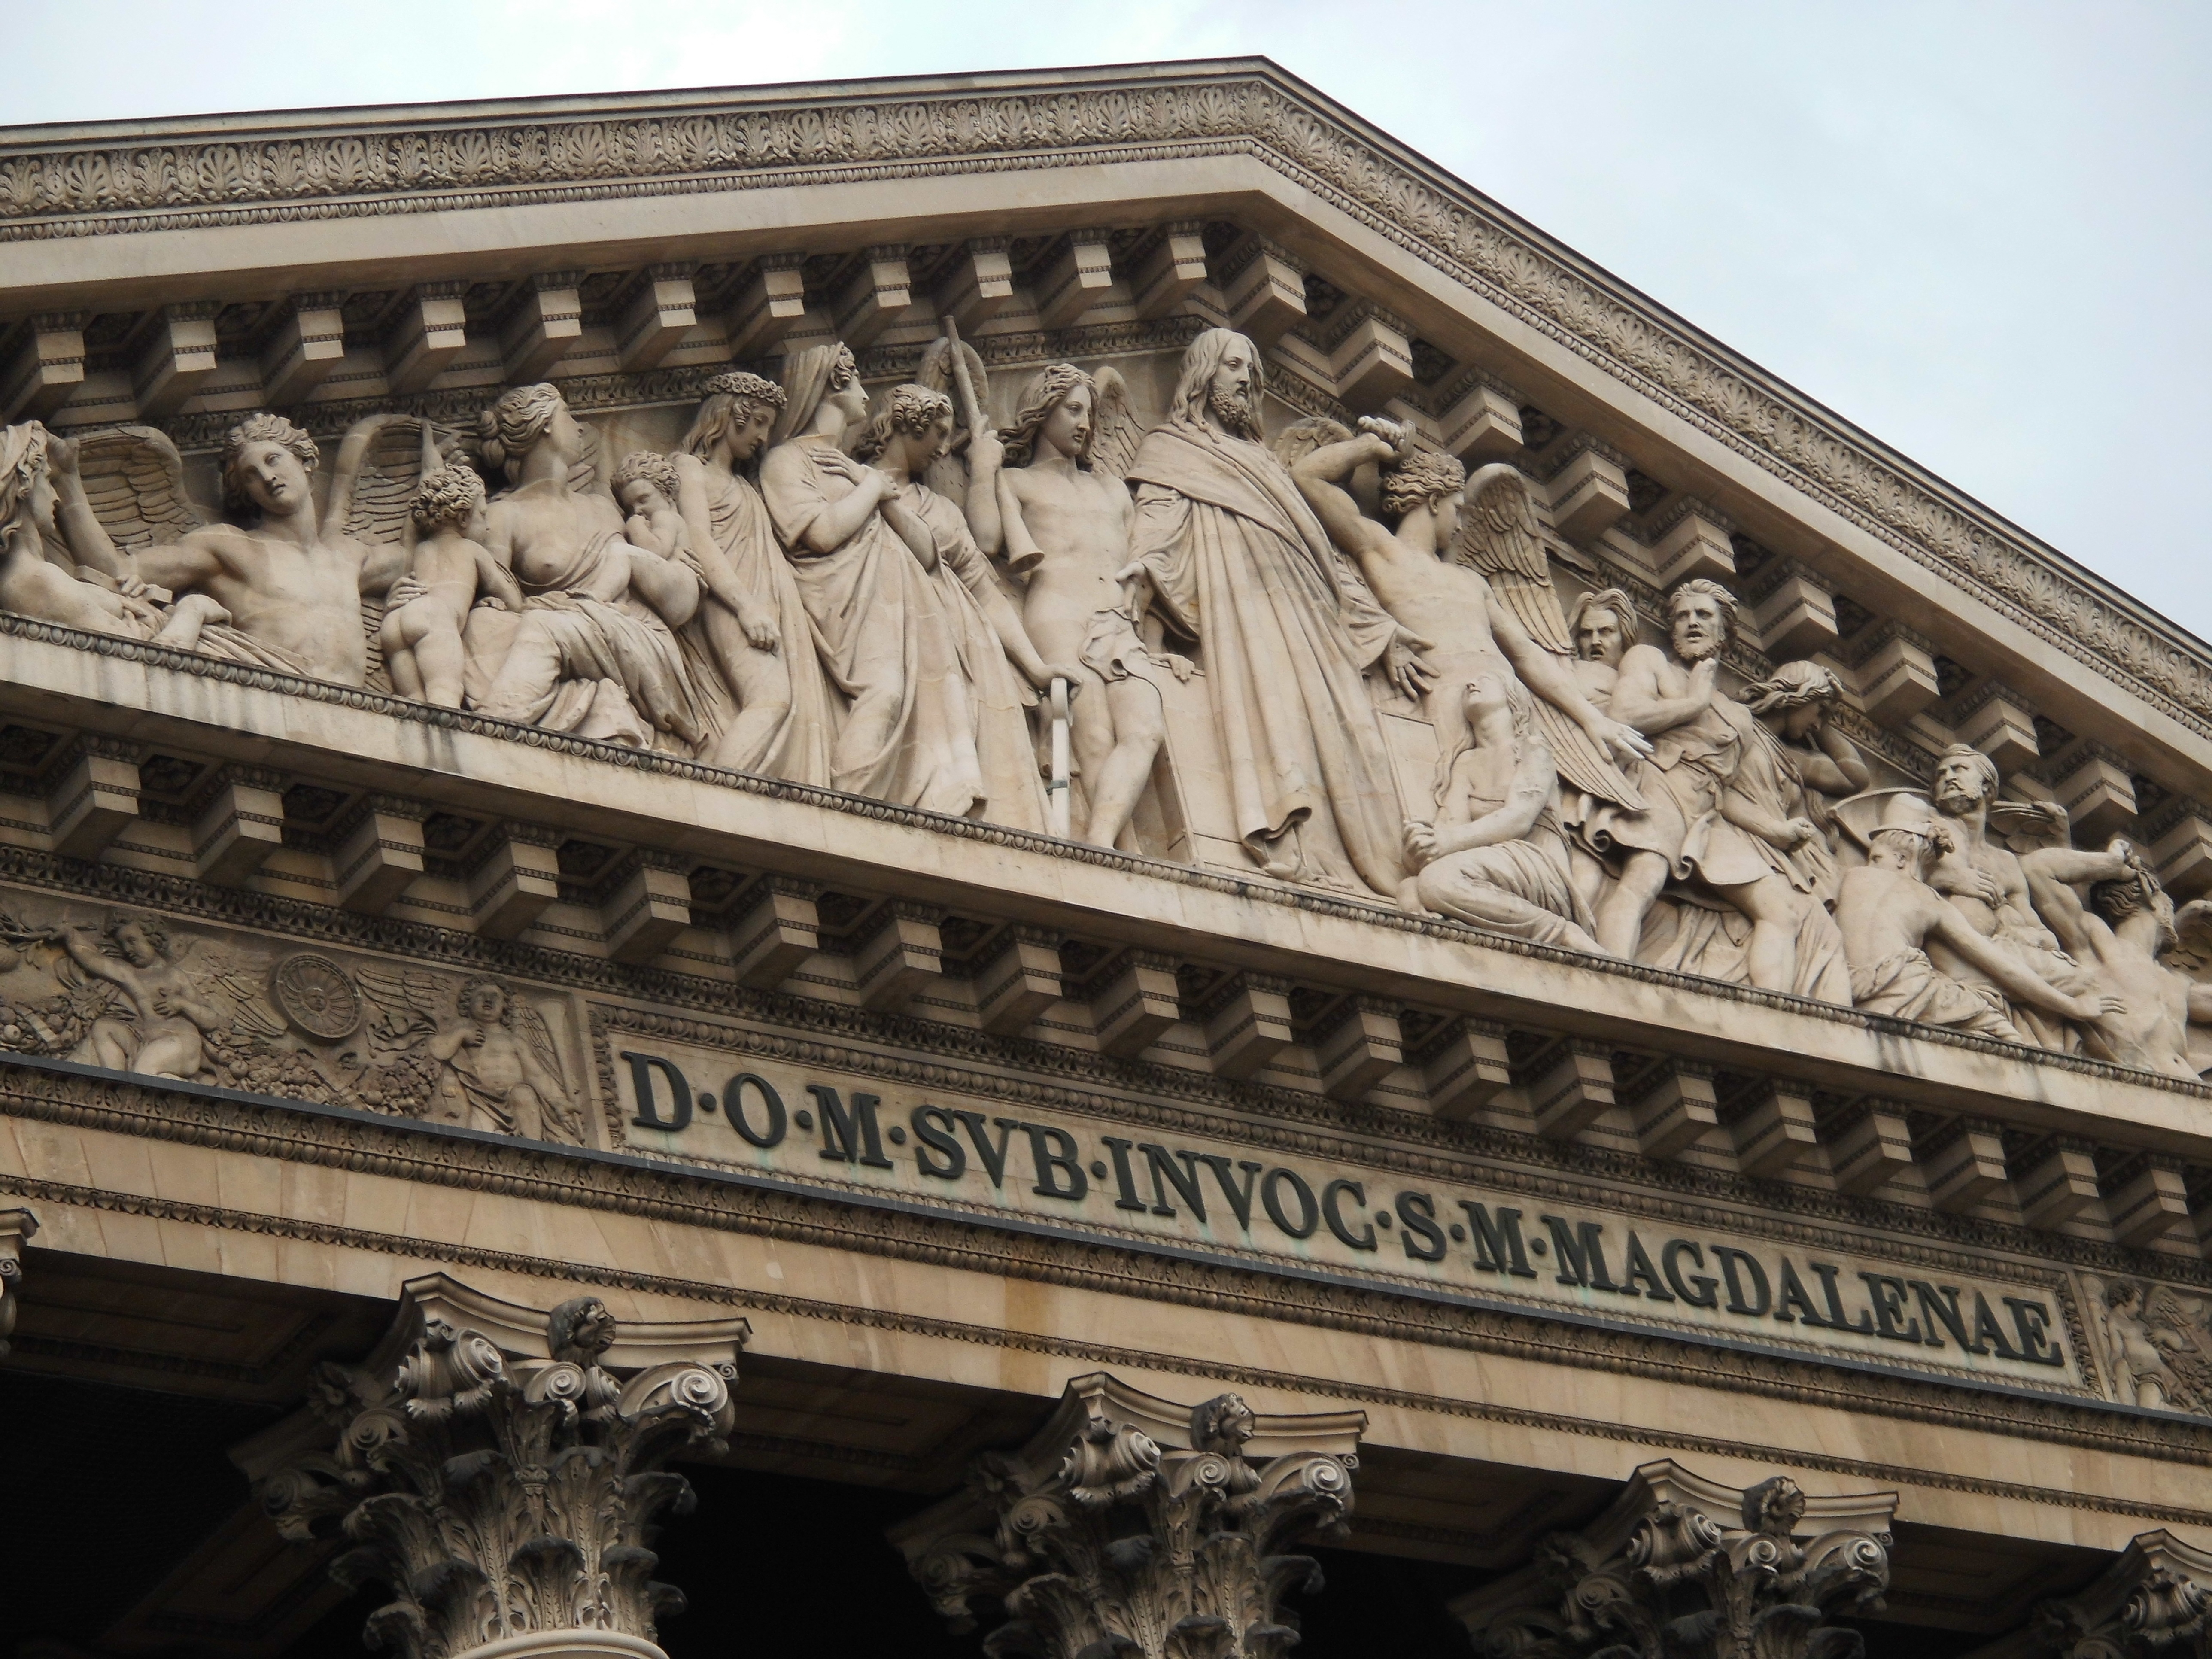
architecture, antique, building, palace, paris, monument, france, landmark, facade, church, cathedral, place of worship, baptistery, places of interest, historical, basilica, ancient rome, ancient history, magdalene, ancient roman architecture